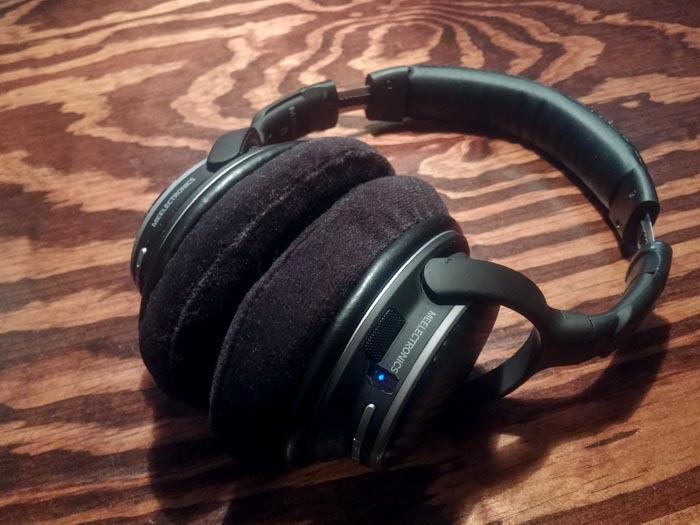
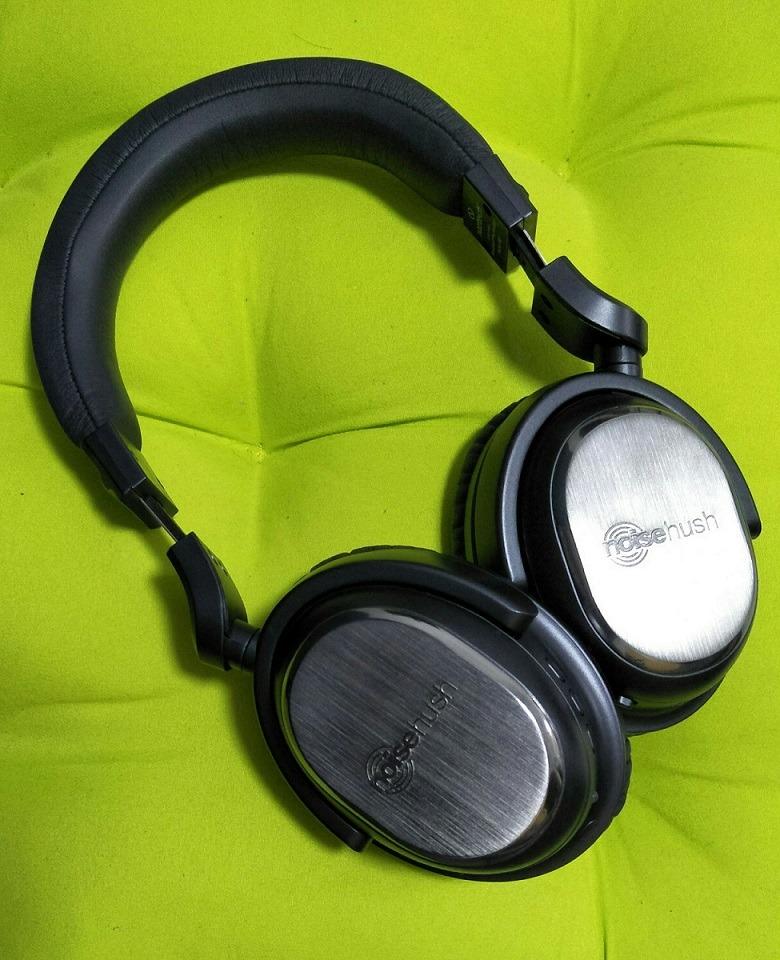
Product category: headphones
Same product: no